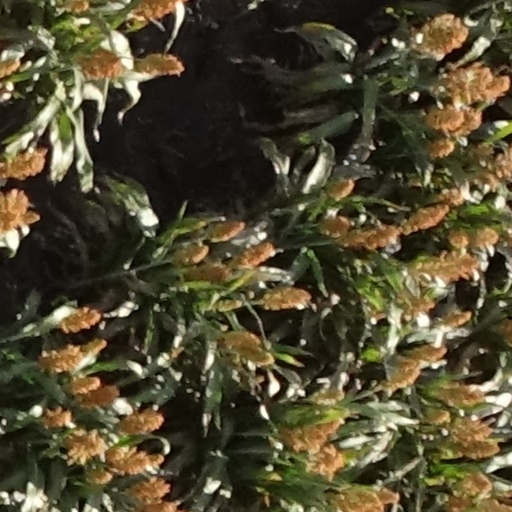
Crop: sorghum